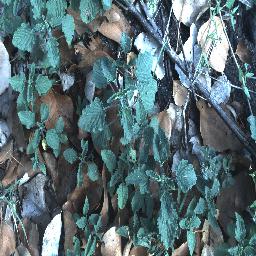
Label: negative